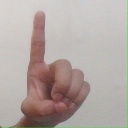
अक्षर: ड